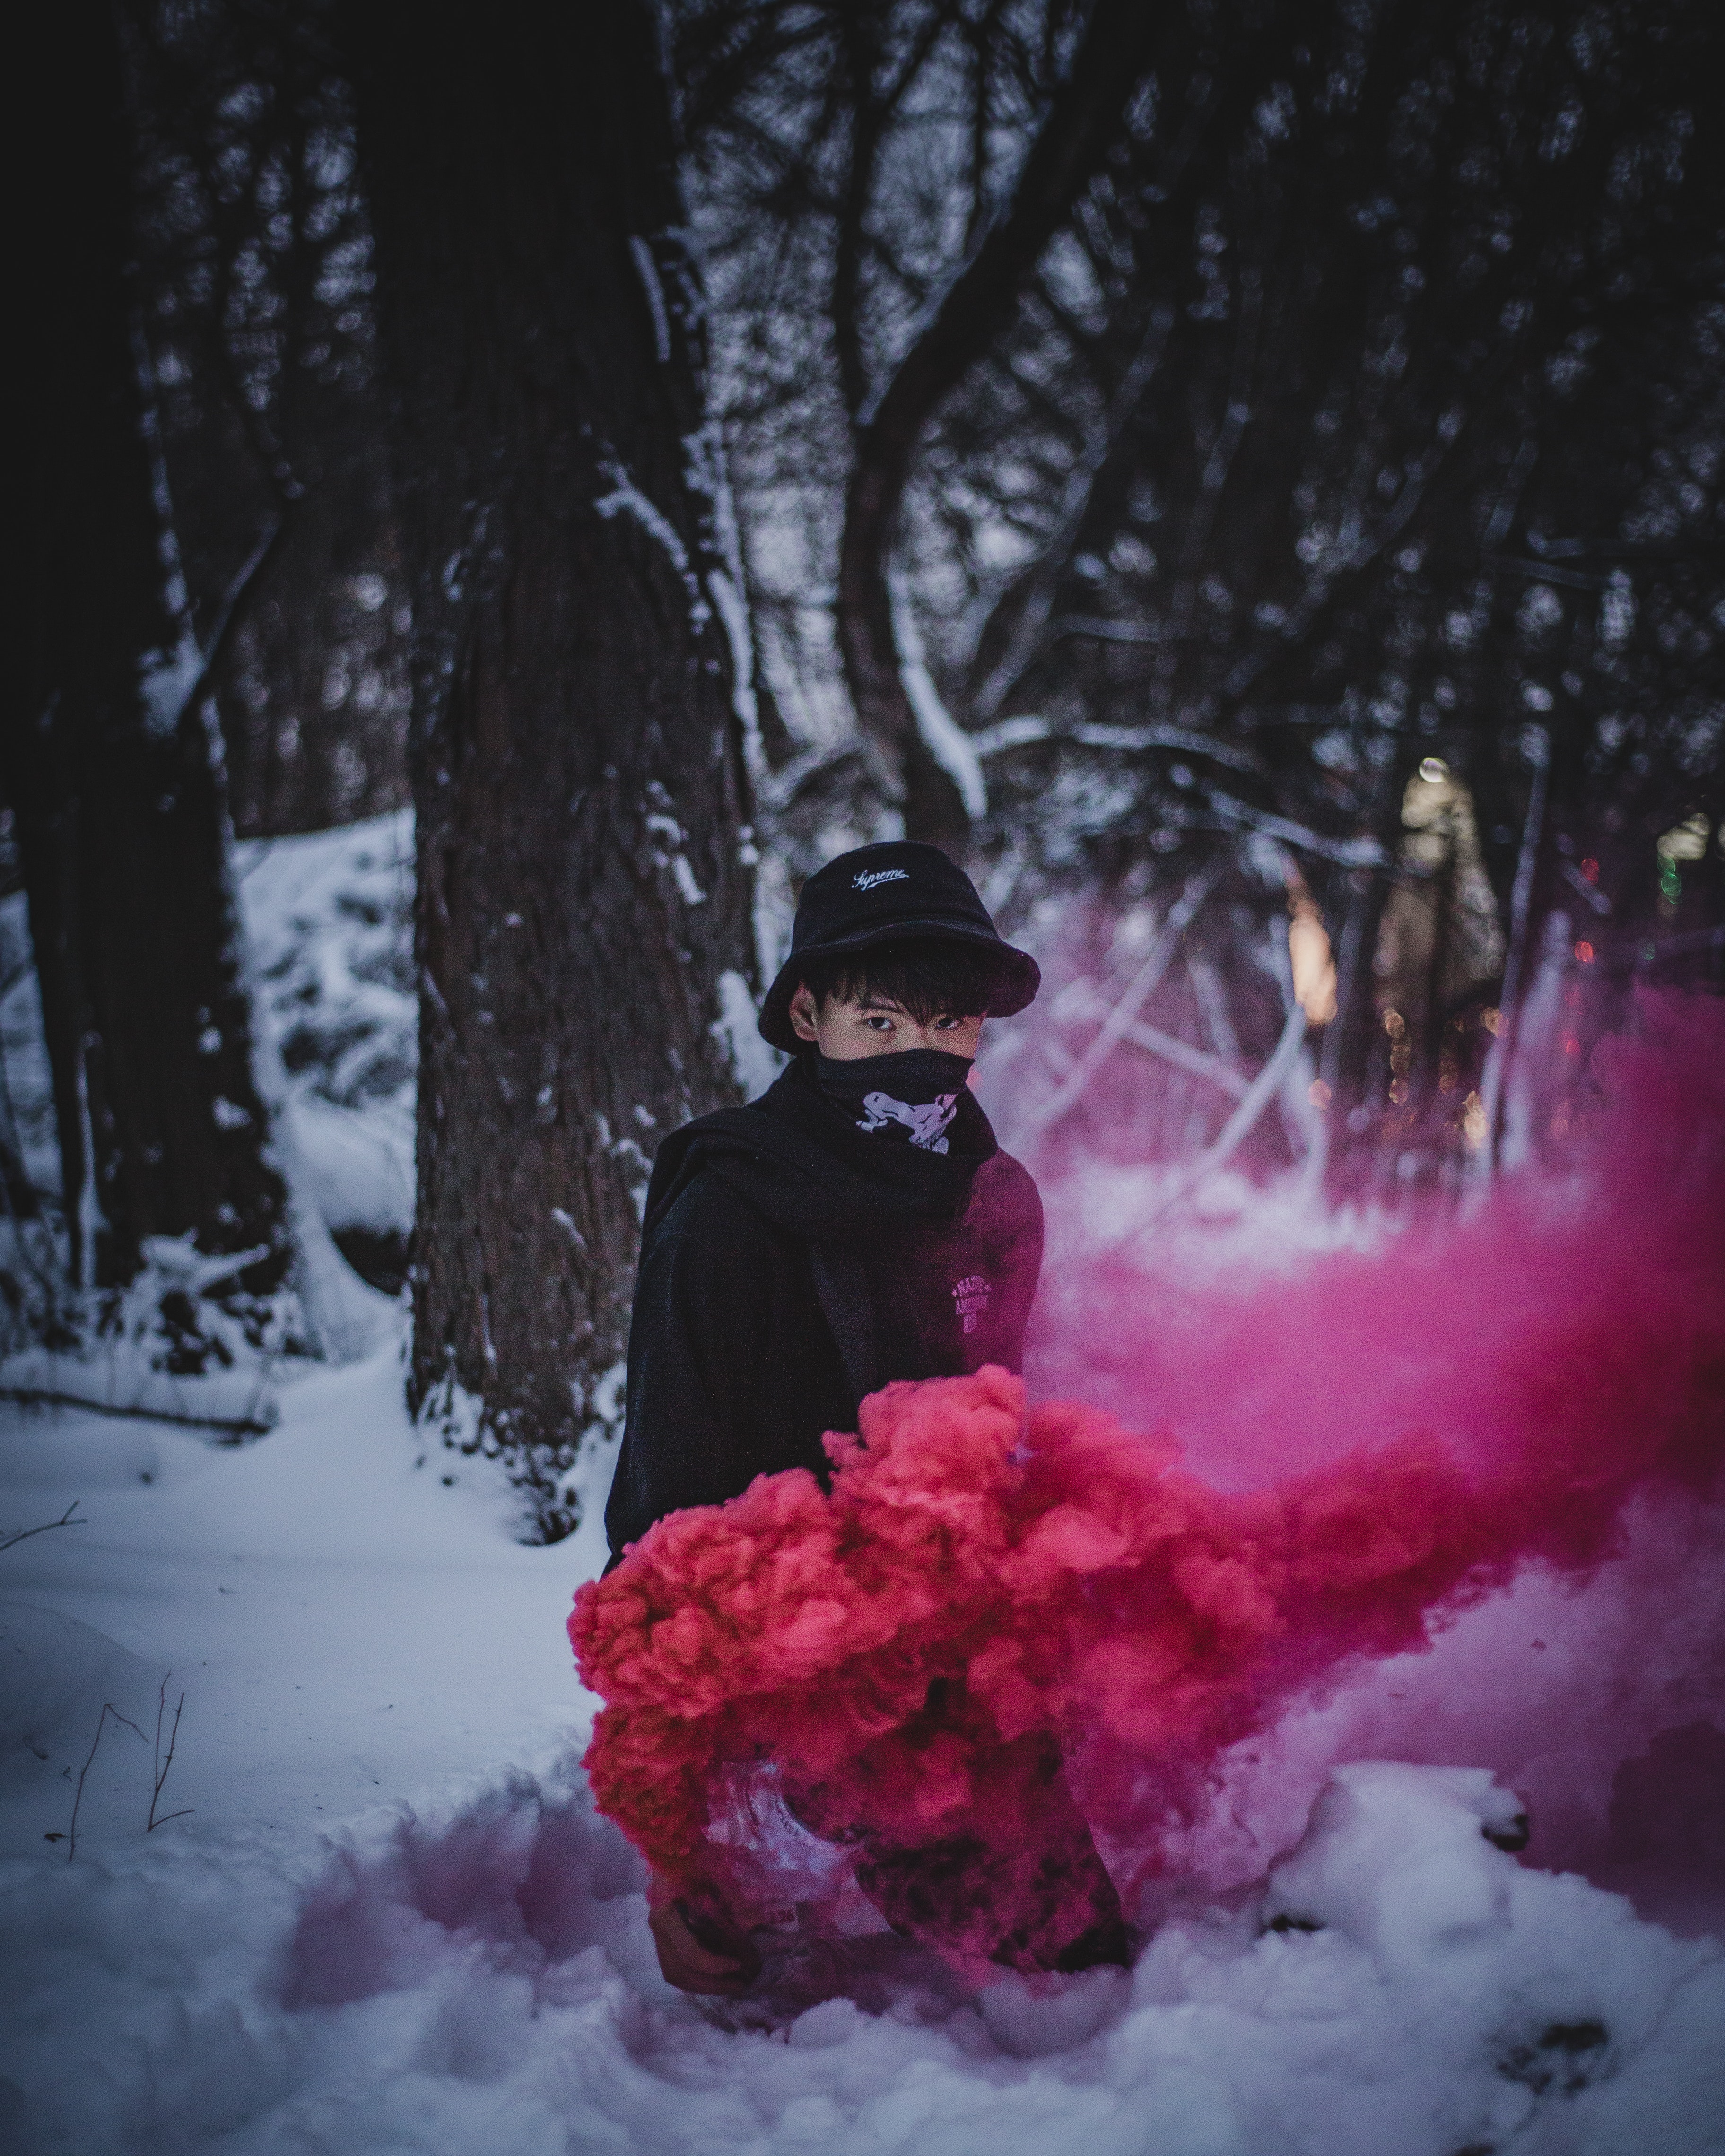
snow, winter, freezing, pink, geological phenomenon, Playing in the snow, ice, winter storm